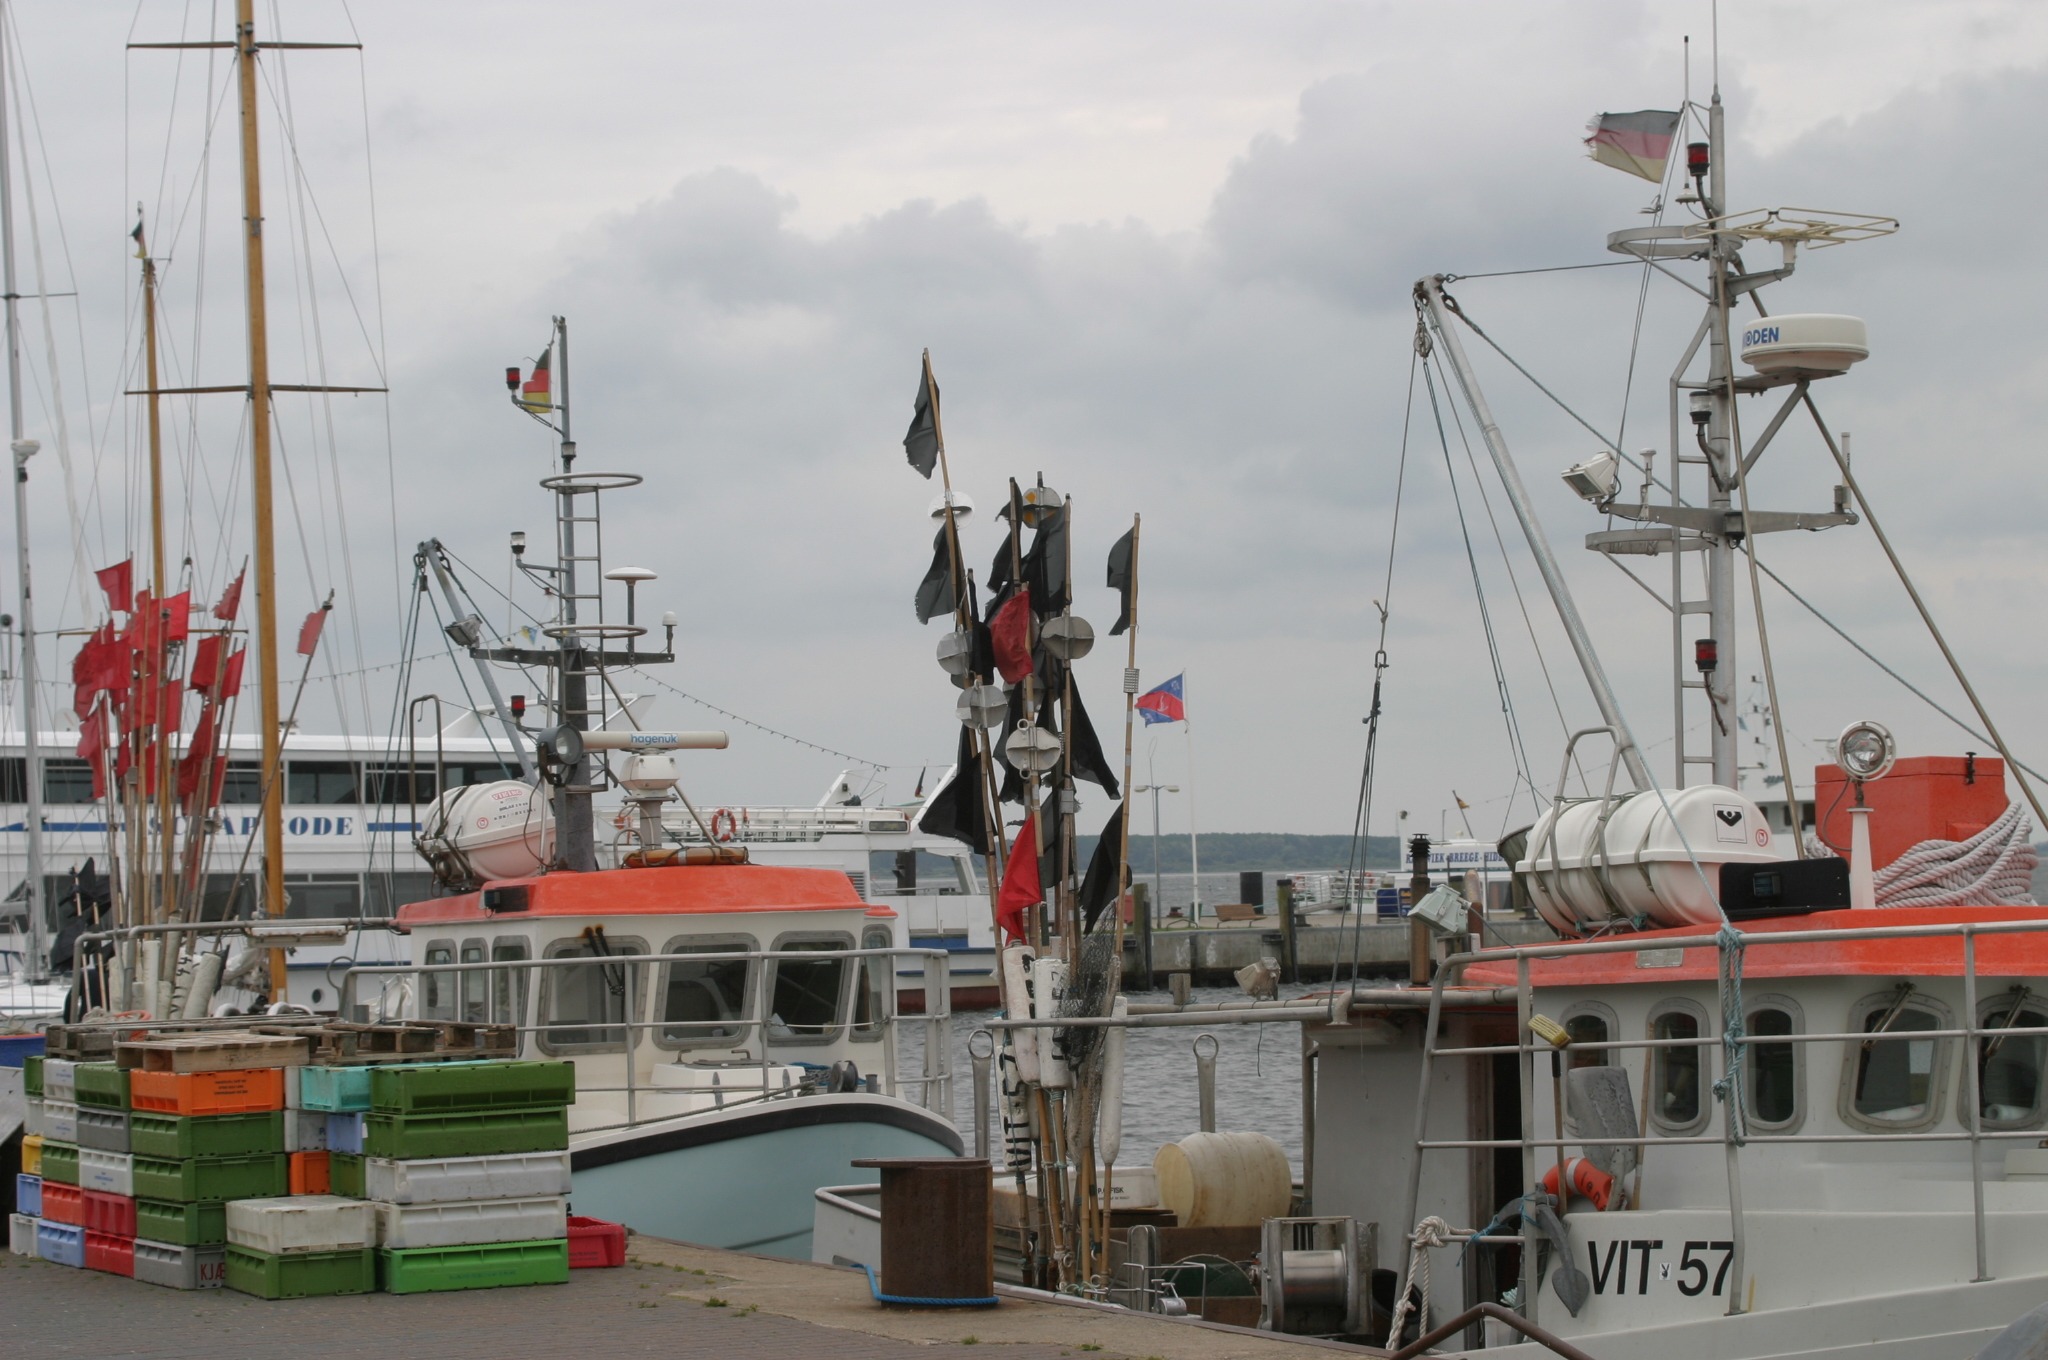
sea, coast, dock, boat, ship, vehicle, fishing, mast, harbor, marina, port, ferry, infrastructure, boxes, tugboat, watercraft, fishing port, fishing vessel, passenger ship, r gen island, networks, fishing boats, sailing ships